Siege of Delhi (1857)

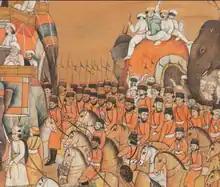
Cavalry in the Procession of the Mughal king under the British Resident

There were no units of the British Army or "European" units of the East India Company forces at Delhi. Three Bengal Native Infantry regiments (the 38th, 54th and 74th) were stationed in barracks north-west of the city. They provided guards, working parties and other details to a "Main Guard" building just inside the walls near the Kashmiri Gate on the northern circuit of walls, the arsenal in the city and other buildings. By coincidence, when the regiments paraded early in the morning of 11 May, their officers read out to them the general order announcing the execution of sepoy Mangal Pandey, who had attempted to start a rebellion near Barrackpore earlier in the year, and the disbandment of his regiment, the 34th Bengal Native Infantry. This produced much muttering in the ranks.